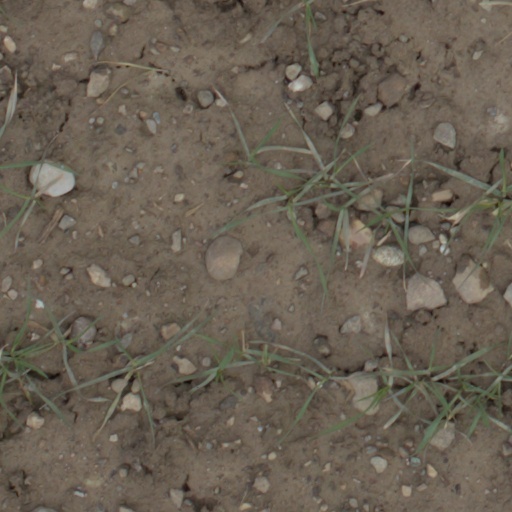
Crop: wheat